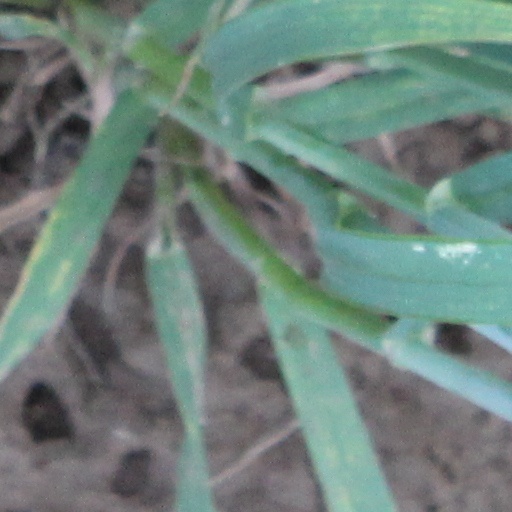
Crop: wheat